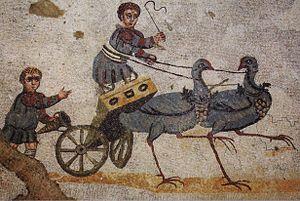
Villa del Casale - Enfants auriges sur un char mené par des échassiers.
La villa romaine du Casale est une villa antique située à 5 kilomètres au sud de la ville de Piazza Armerina, en Sicile. Sa construction a débuté à la fin du IIIᵉ siècle. Elle compte une trentaine de pièces décorées de 3 500 m² de mosaïques. Occupée jusqu'en 1160, elle est alors ravagée par un incendie et disparait sous un glissement de terrain. Redécouverte en 1812, la villa est fouillée à partir de 1929. Elle est inscrite au patrimoine mondial de l'Unesco depuis 1997.